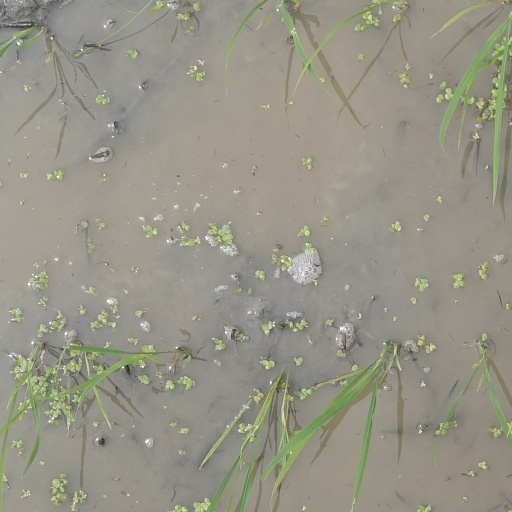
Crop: rice